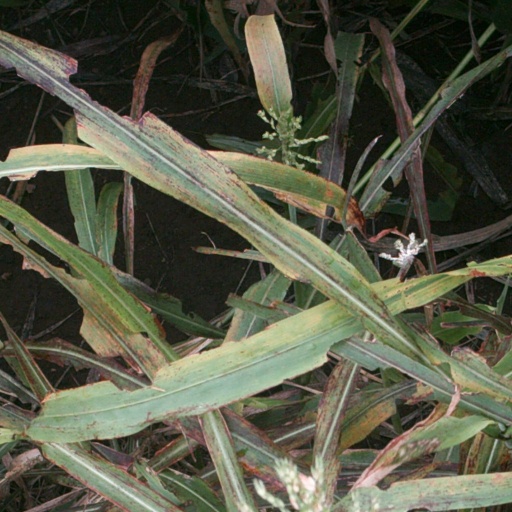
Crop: sorghum